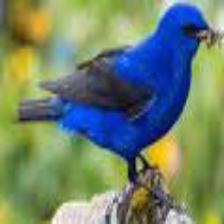
Species: GRANDALA
Scientific name: GRANDALA COELICOLOR